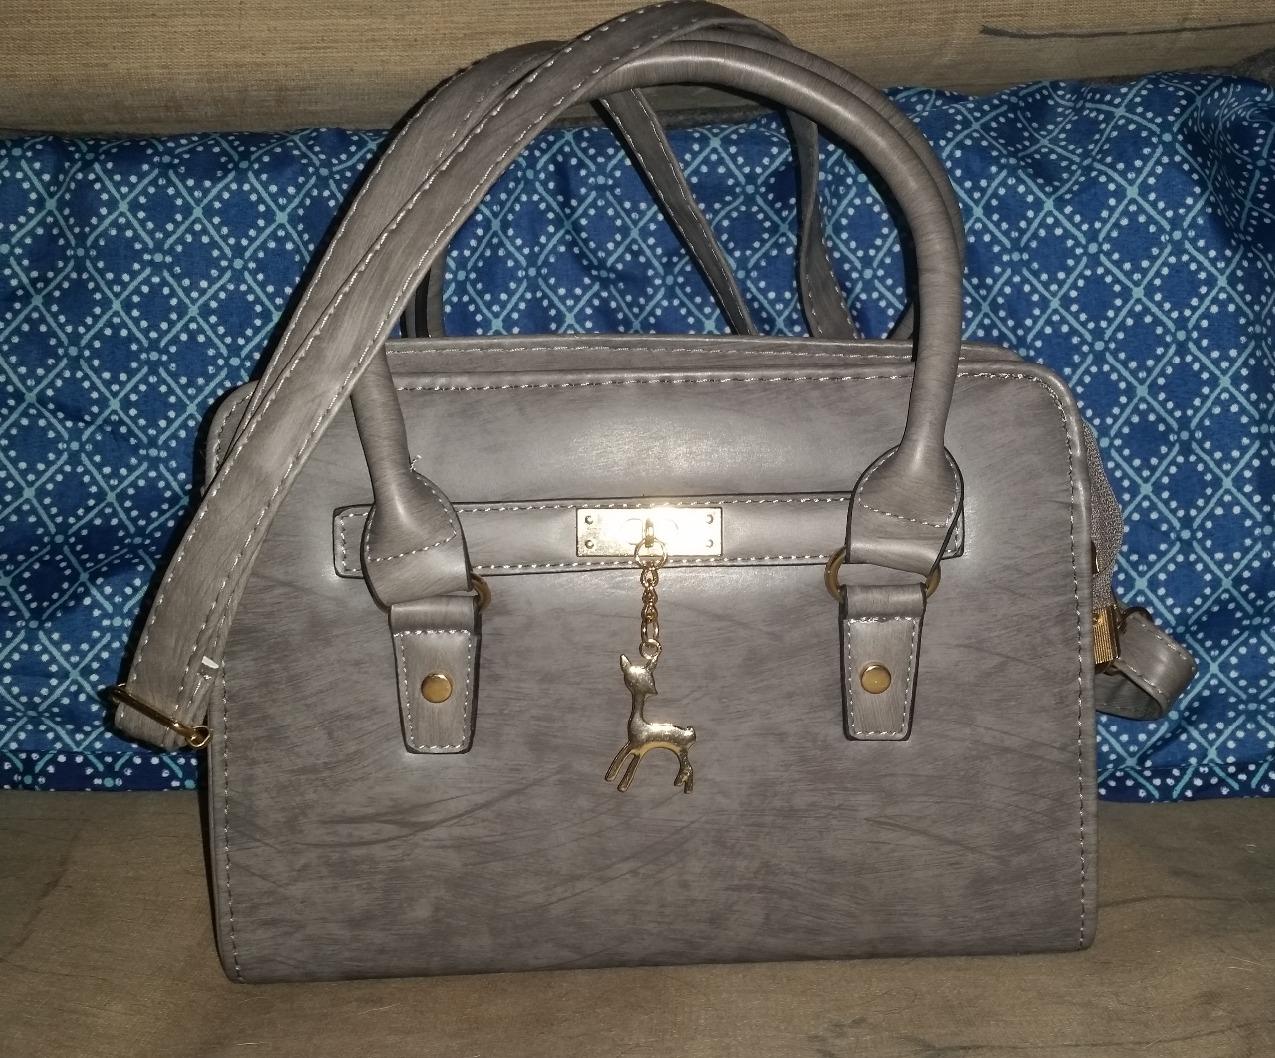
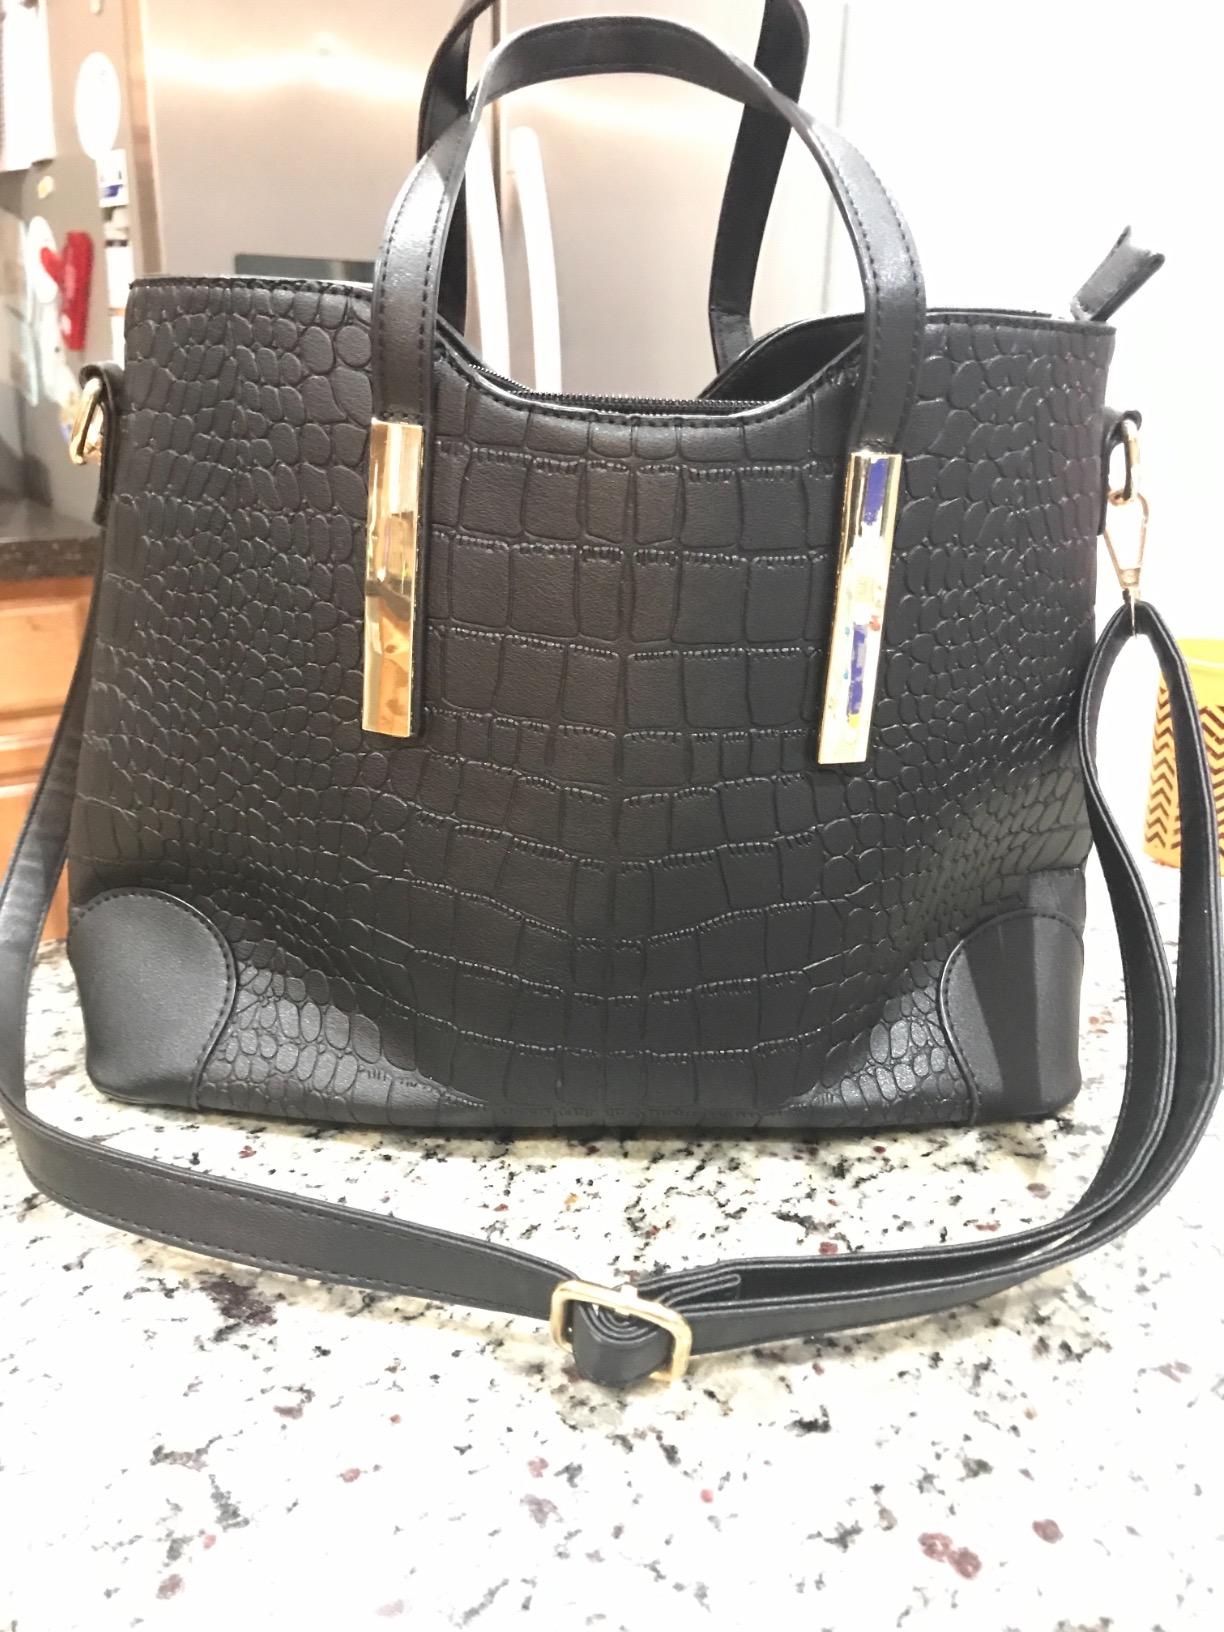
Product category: accessories_handbag
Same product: no